Choco Orta

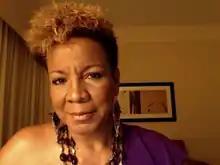
Rhythm & Soul-"Choco Orta"-Salsa Diva

Choco Orta (born Virgen Milagros Orta Rodriguez, November 28, 1959) is a Puerto Rican actress, latin, tropical and salsa singer, as well as percussionist, and dancer, born in Santurce, Puerto Rico.